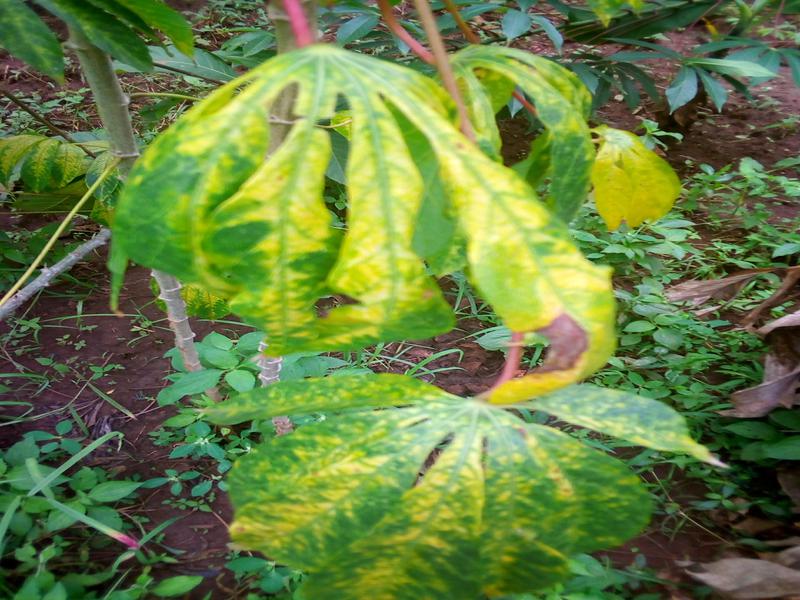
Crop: cassava
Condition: green_mottle